Siege of Port Royal (1710)

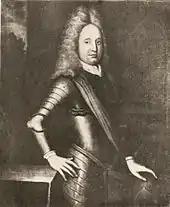
Samuel Vetch became the first governor of Nova Scotia.

The first French attempt to retake Annapolis Royal happened the next year. After a skirmish in which a party of British soldiers was ambushed, Bernard-Anselme d'Abbadie de Saint-Castin lead a force of 200 Acadians and native warriors in a siege of the fort, without success.